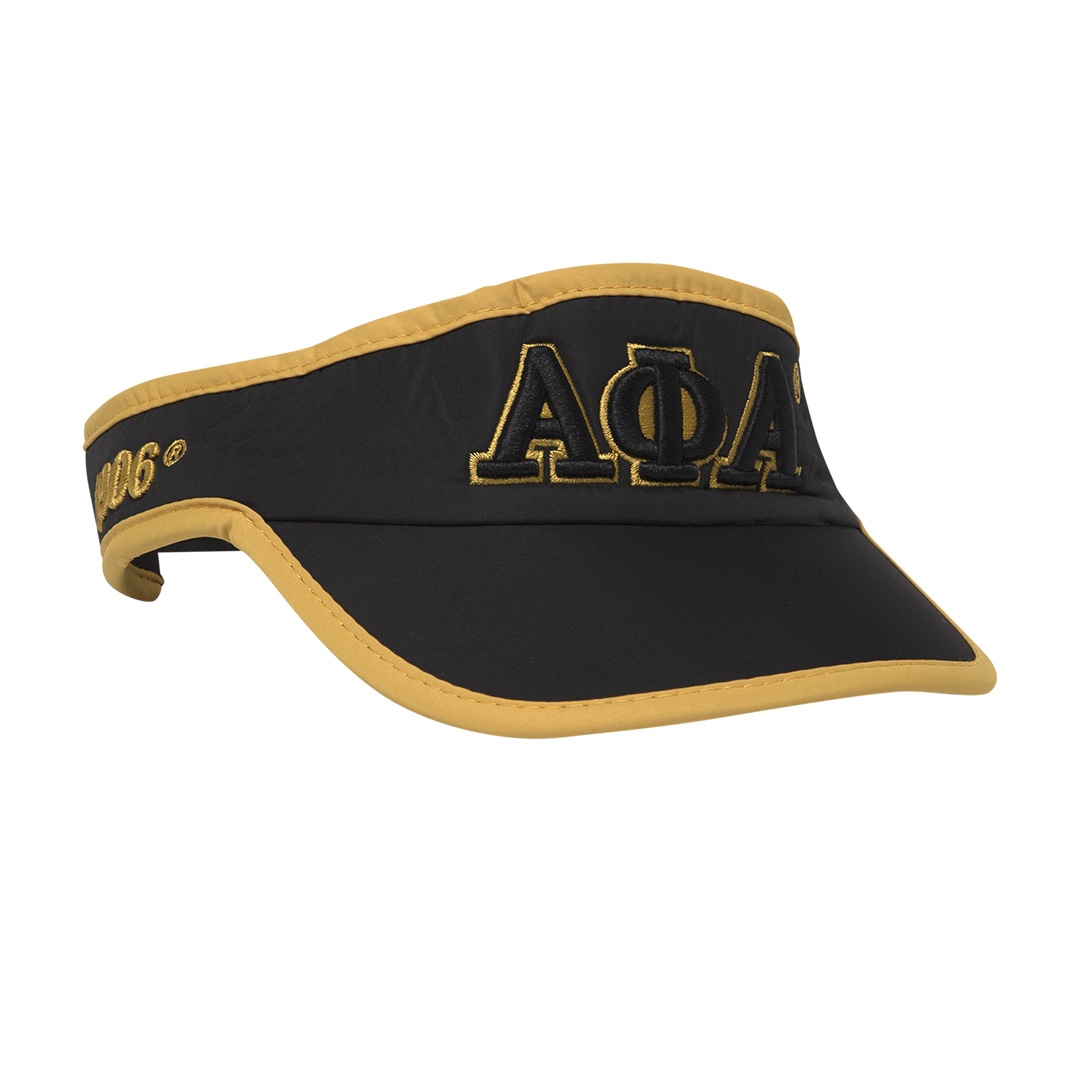
Alpha Featherlite Visor
Brand: Need Nalia?
This visor’s moisture-wicking, polyester fabric is engineered to keep the user dry and comfortable; includes Velcro-strap in back for adjustability; embroidered.
Category: Apparel & Accessories > Clothing Accessories > Hats > Visors